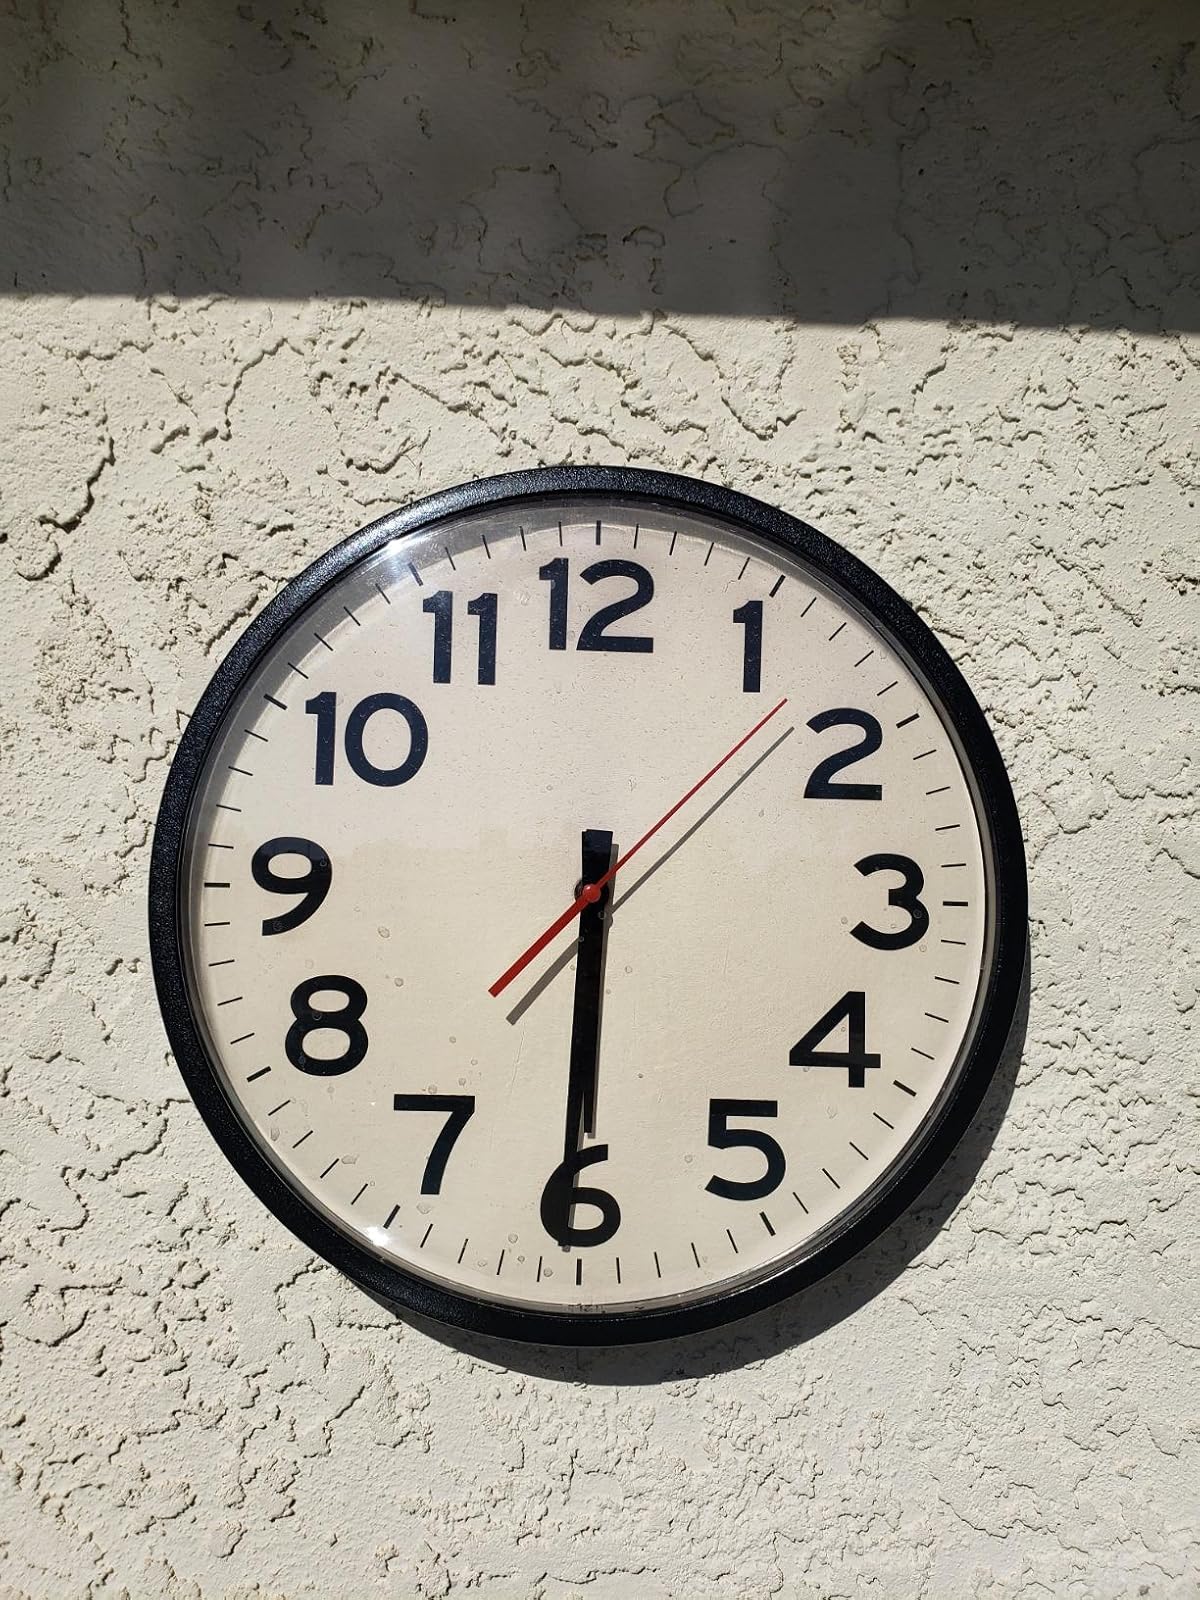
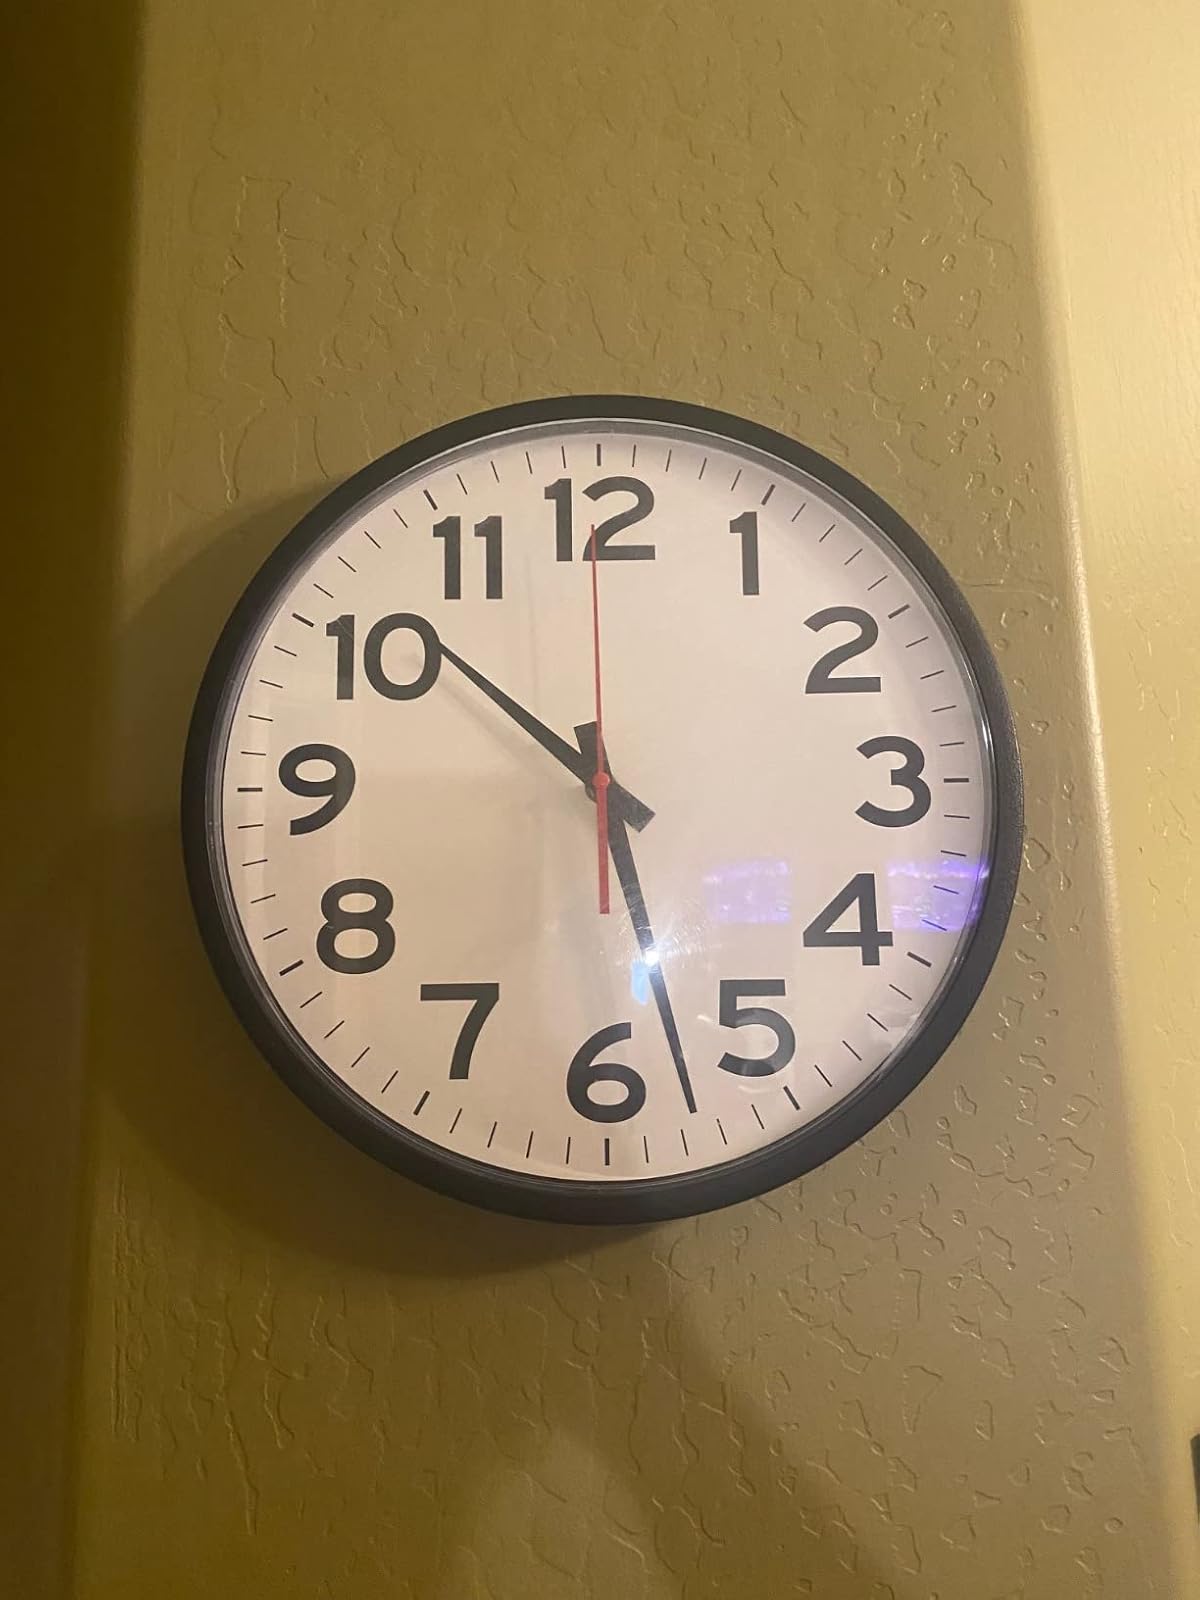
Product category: clock
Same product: yes